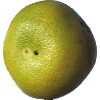
Label: pomelo_sweetie